Ventilation–perfusion coupling

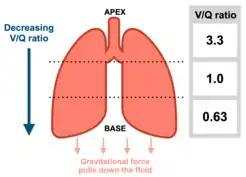
Diagram of the lungs showing regional variations in V/Q ratio

While the ideal V/Q ratio is 1, the ratio in the normal lungs of the healthy individual is approximately 0.8, meaning that the ventilation and perfusion do not equal perfectly. Due to gravity, lower lungs have a relatively greater amount of blood, and upper lungs(apex) have a relatively greater amount of air. Thus, the blood in the lower lungs(base) is not fully oxygenated, and the oxygen of air in the upper is not fully extracted, decreasing the V/Q ratio. Compared to the lungs' apex, the ventilation rate is 50% greater at the base. The V/Q ratio in the apex is roughly 3.3 and 0.63 in the base, which indicates that perfusion is greater than ventilation towards the base, and the ventilation rate is greater than perfusion towards the apex.